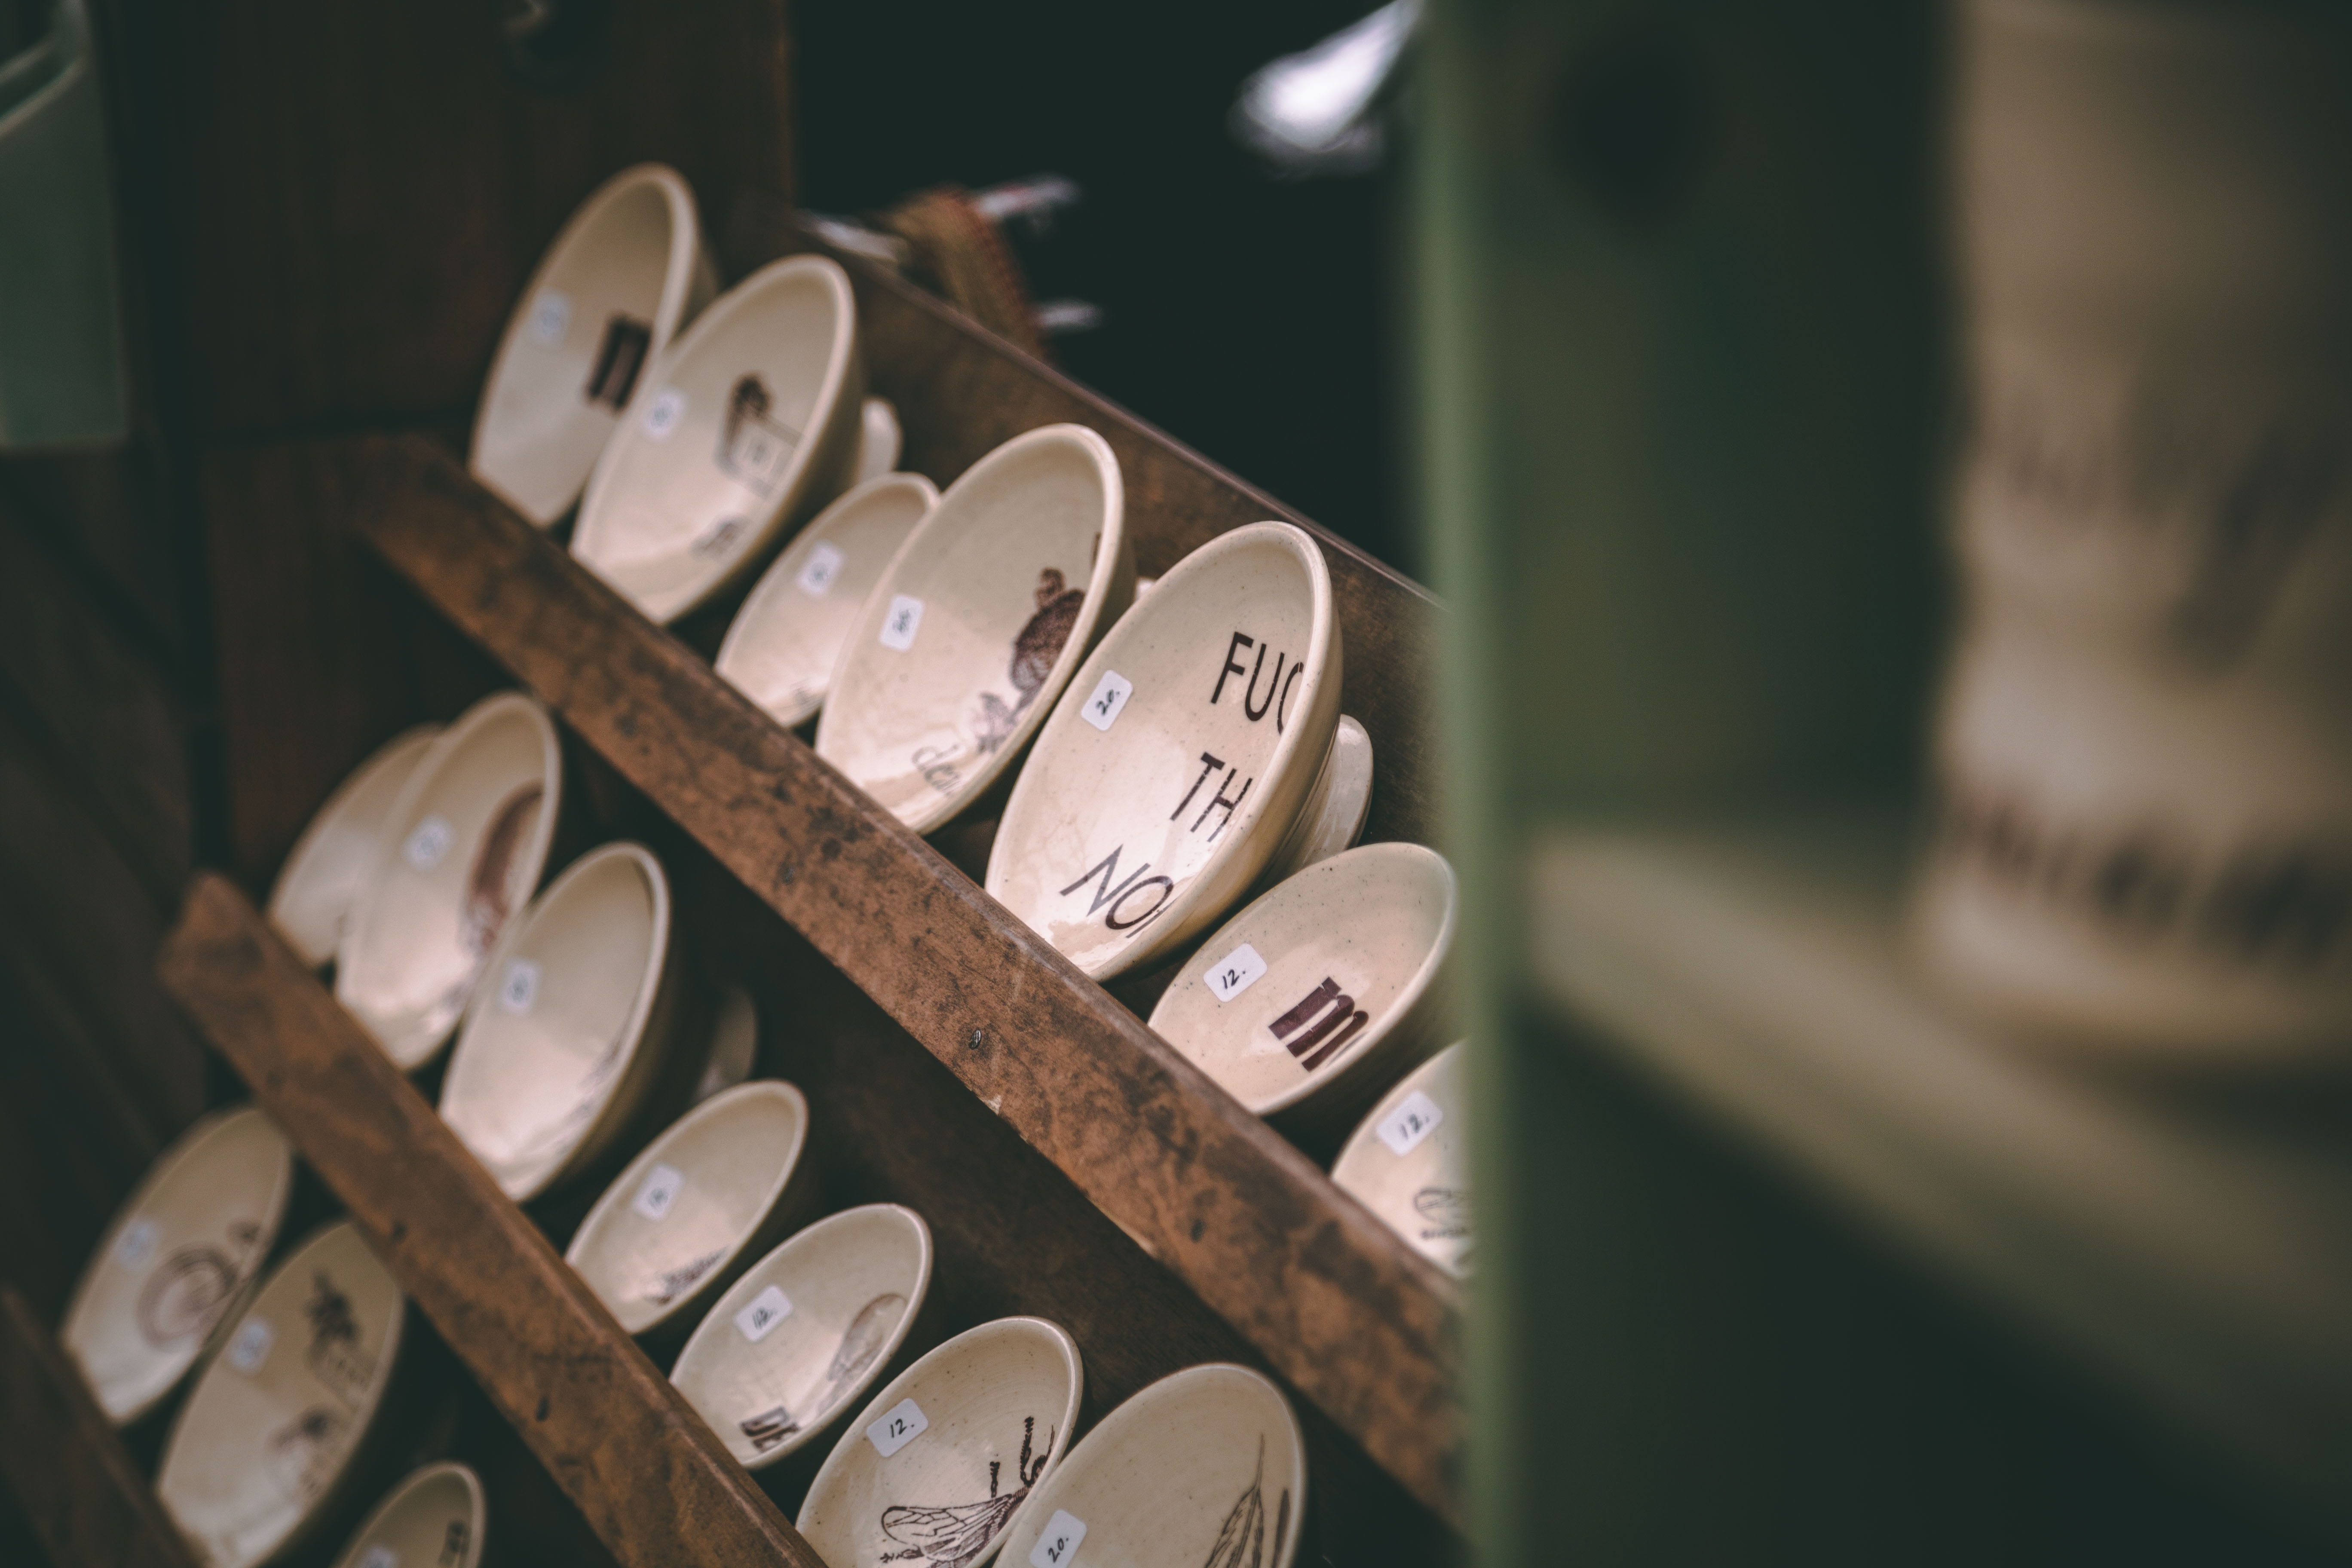
footwear, shoe, tableware, wood, metal